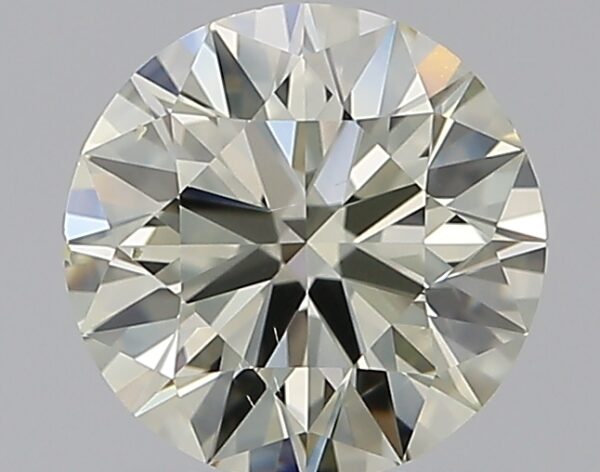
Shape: round
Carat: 1
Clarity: SI1
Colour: Q-R
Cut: EX
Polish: EX
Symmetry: EX
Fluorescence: F
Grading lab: GIA
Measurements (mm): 6.41 x 6.45 x 3.94